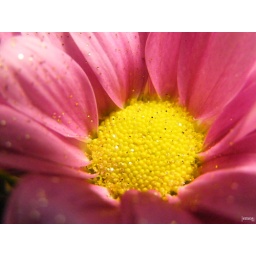
No Photoshop, just flower and little lamp over it